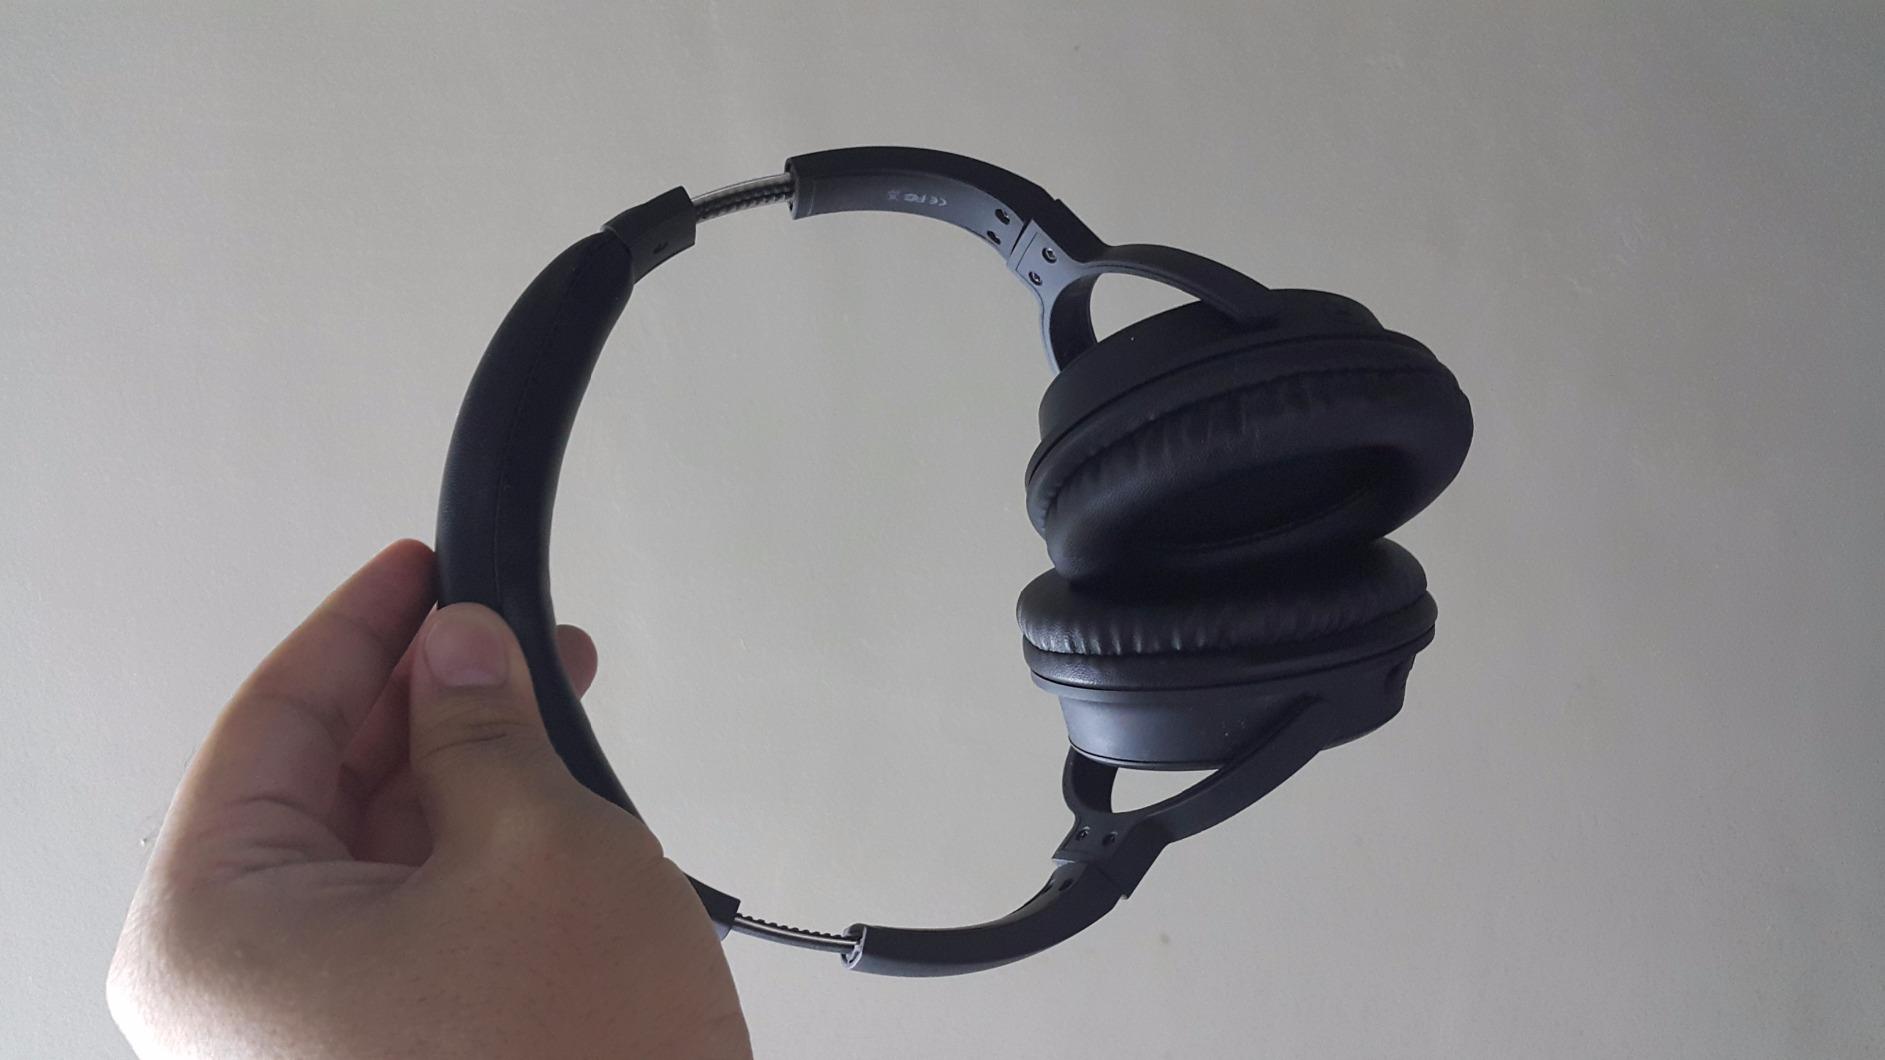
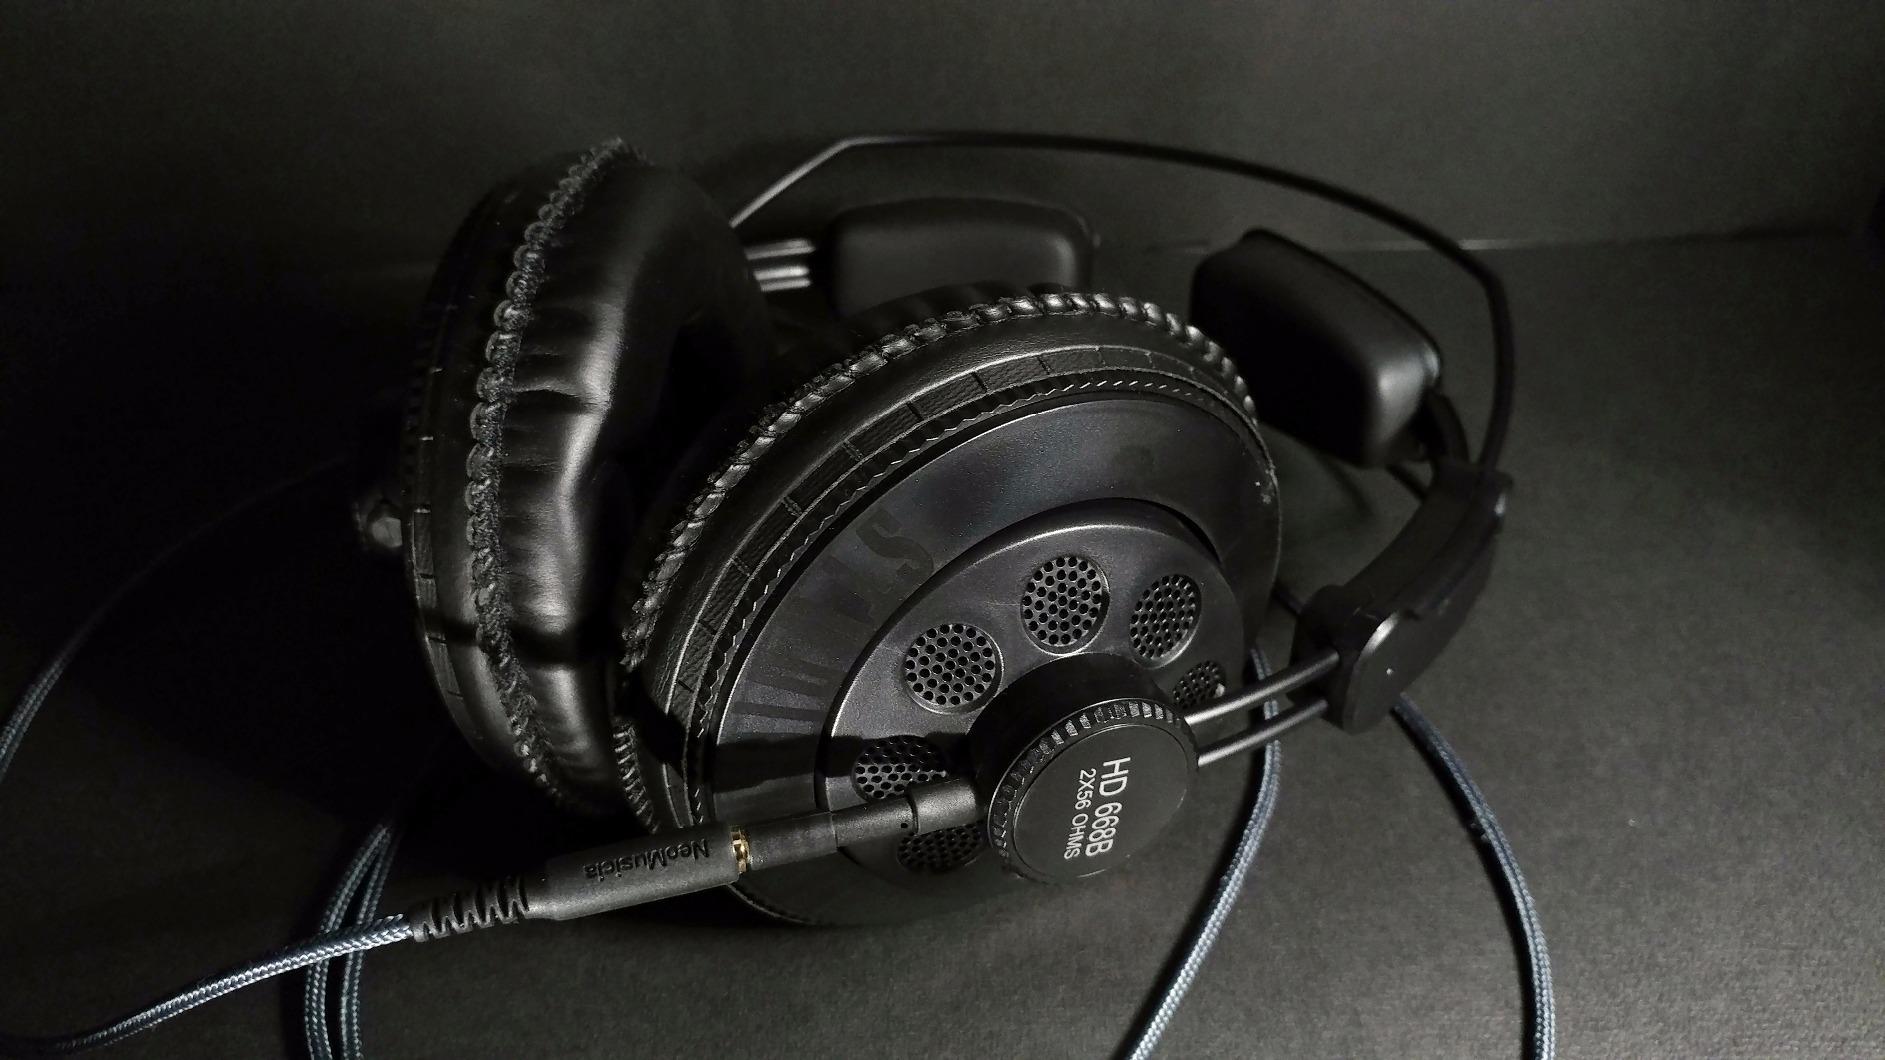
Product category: headphones
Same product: no